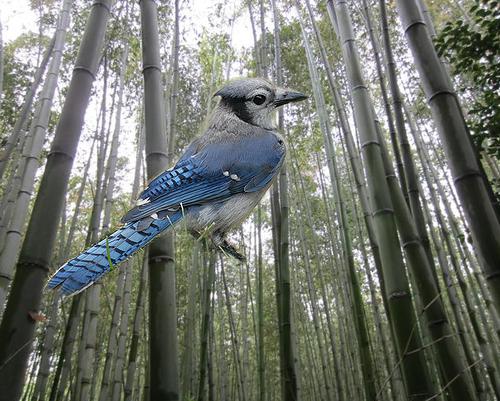
Bird species: Blue_Jay
Bird type: landbird
Background: land